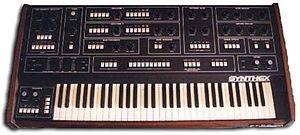
Le Elka Synthex est un synthétiseur analogique à synthèse sonore soustractive produit de 1981 à 1985. Il possède une polyphonie de huit voix et est bitimbral. Il est l'un des premiers synthétiseurs équipés d'une interface MIDI.